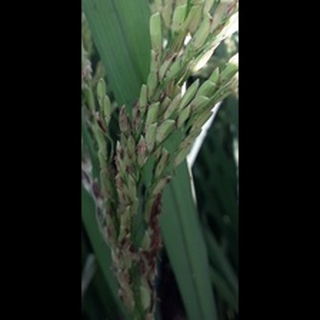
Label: diseased_rice